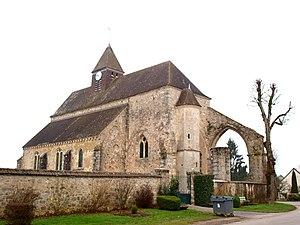
Charleville (Marne, France)